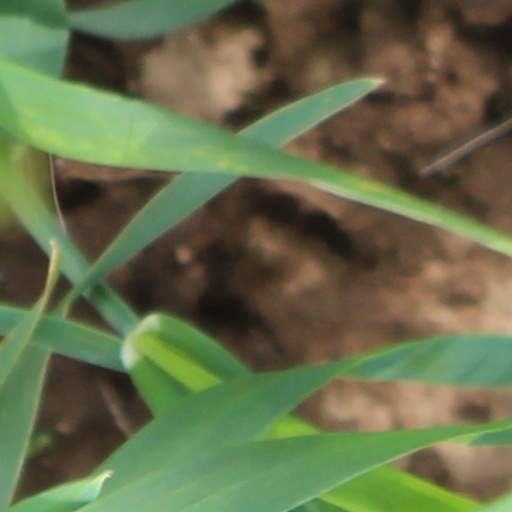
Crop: wheat